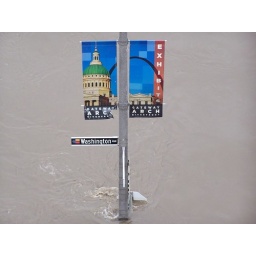
flooded street sign by the arch